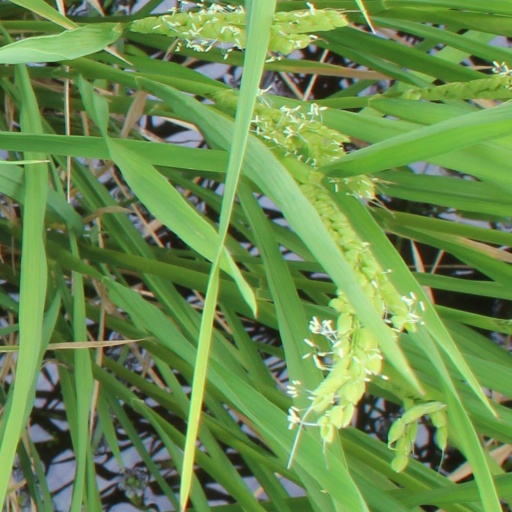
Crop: rice